Oberried am Brienzersee

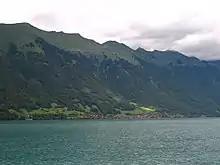
Oberried village and the surrounding lake and mountains

Oberried am Brienzersee is located in the Bernese Oberland at the north shore of Lake Brienz. The highest mountain in the municipality is the Tannhorn. It includes the sections of Dörfli, Mehrendorf and Ebligen on the shore of the lake and then rises into the alps. In addition to the Tannhorn, the Augstmatthorn and Riederengrat as well as peaks around the Riederengrat are part of the municipality.